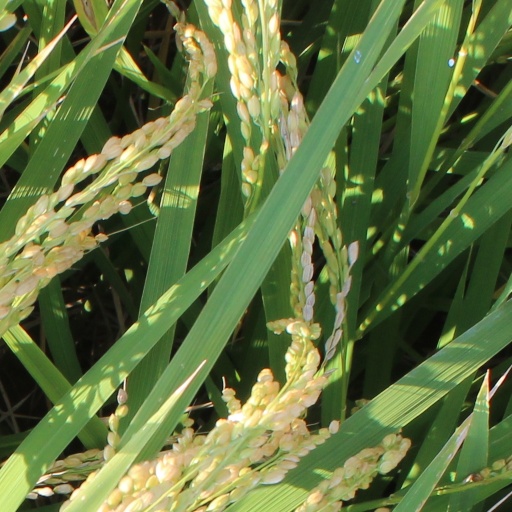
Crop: rice